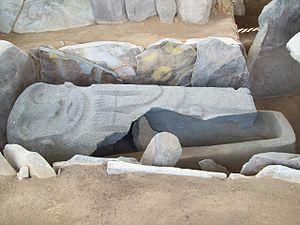
Cette page présente une liste des sites archéologiques présents en Colombie.